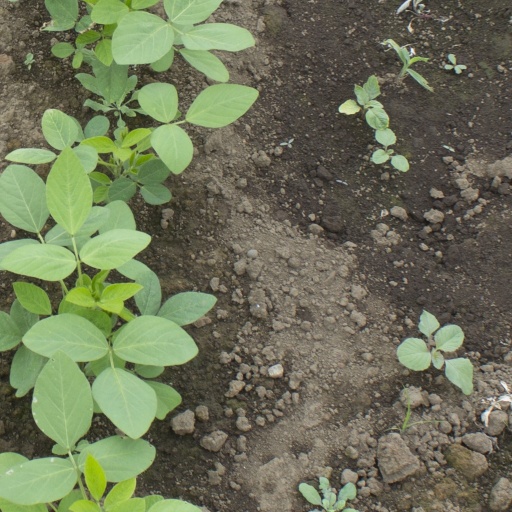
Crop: soybean